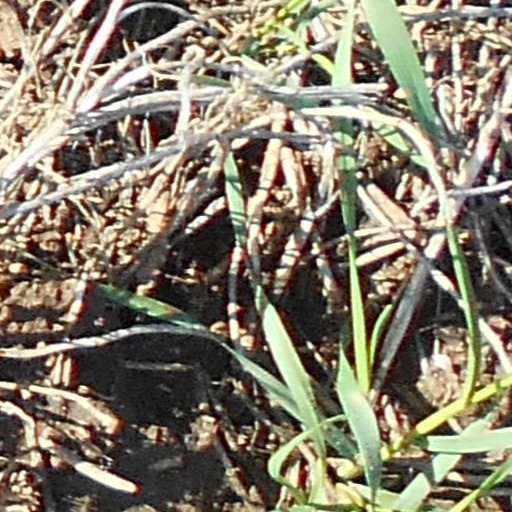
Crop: wheat